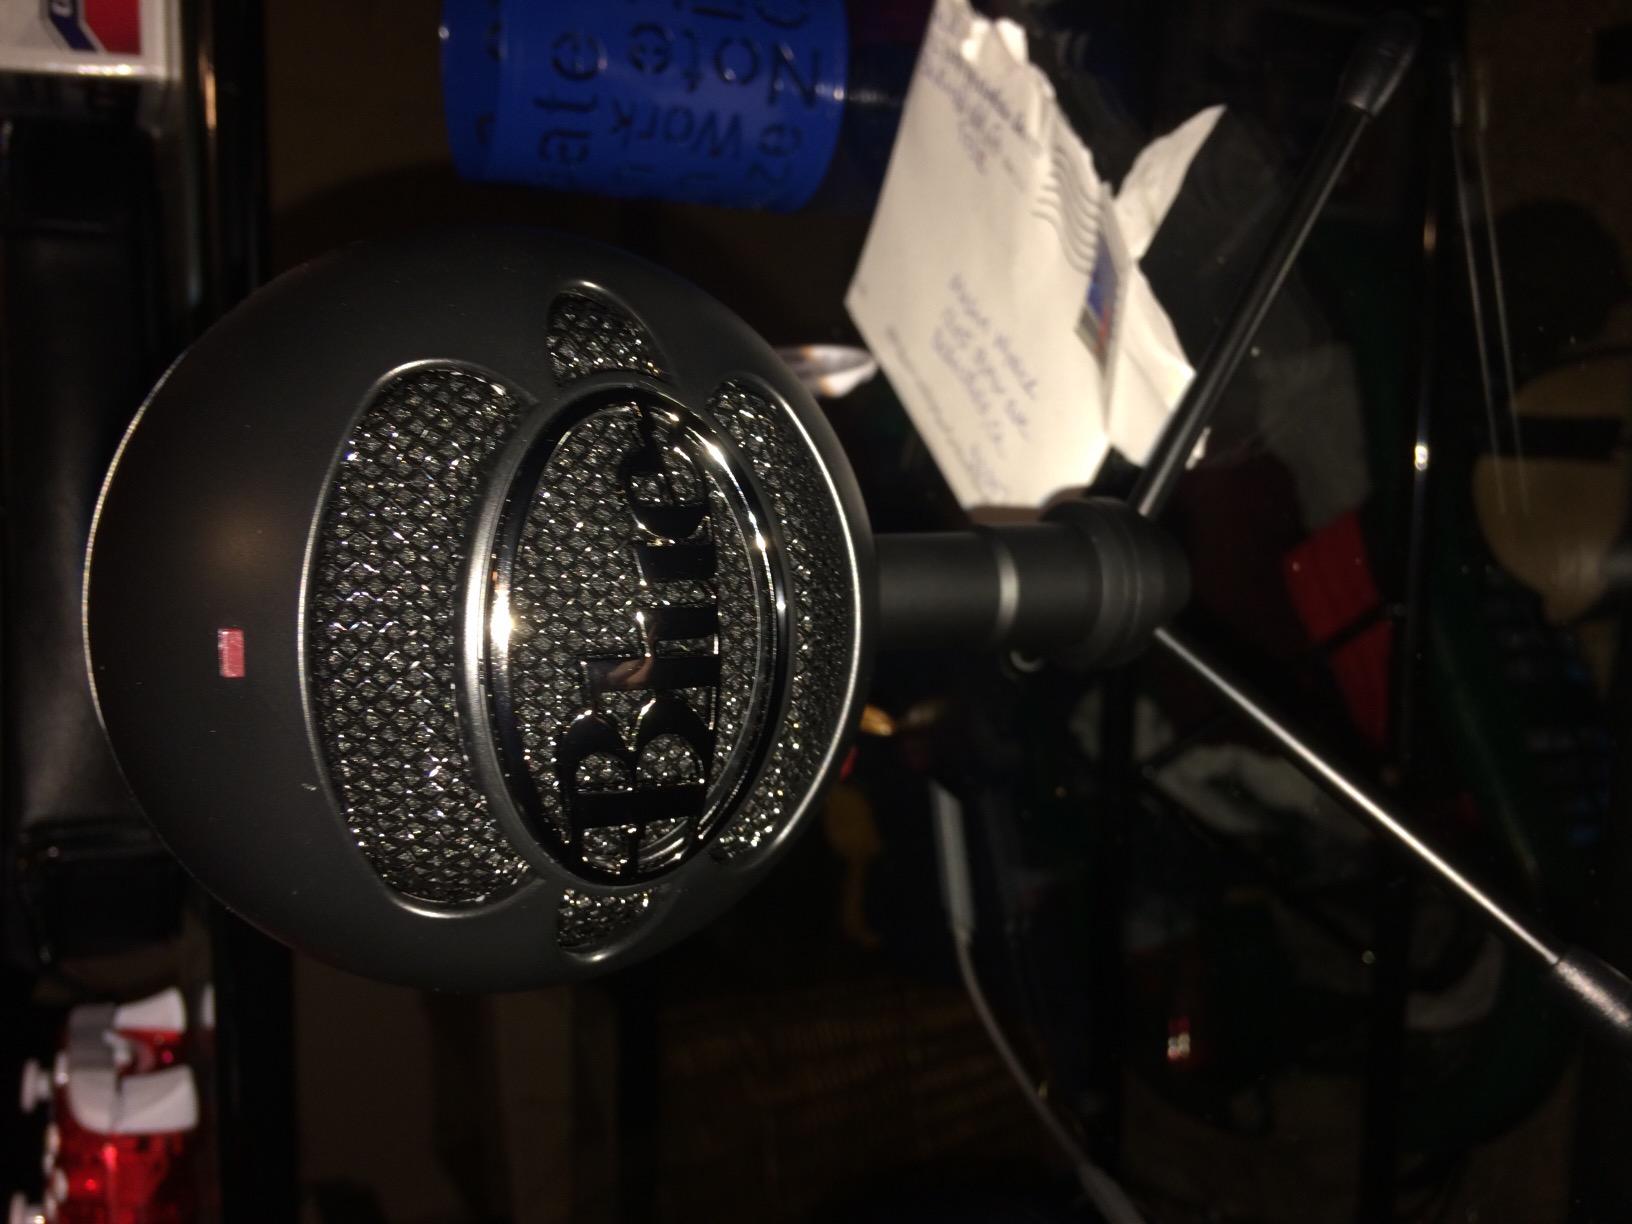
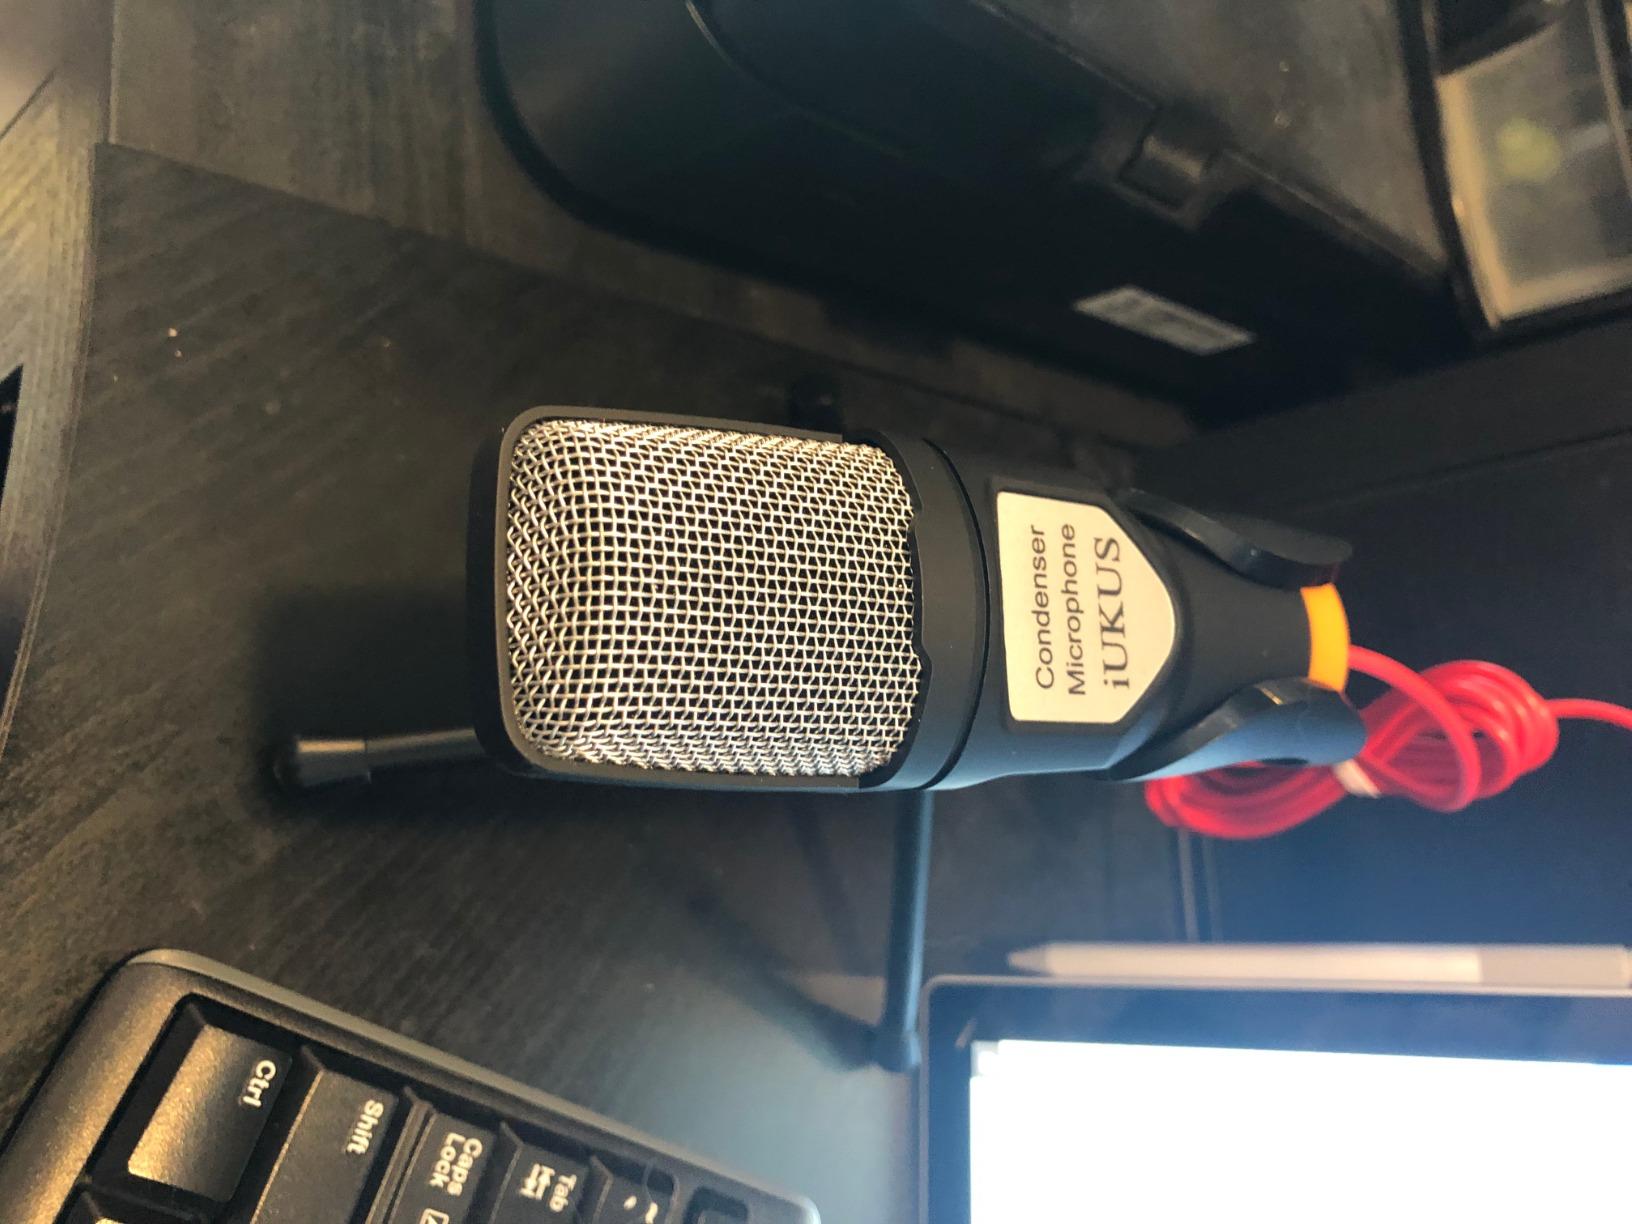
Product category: microphone
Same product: no